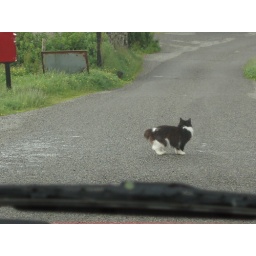
Angry cat in the road at Tolstachaolais